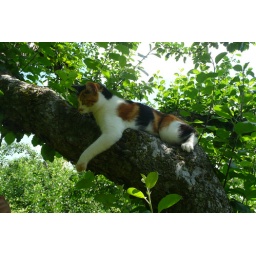
Betsy in apple tree